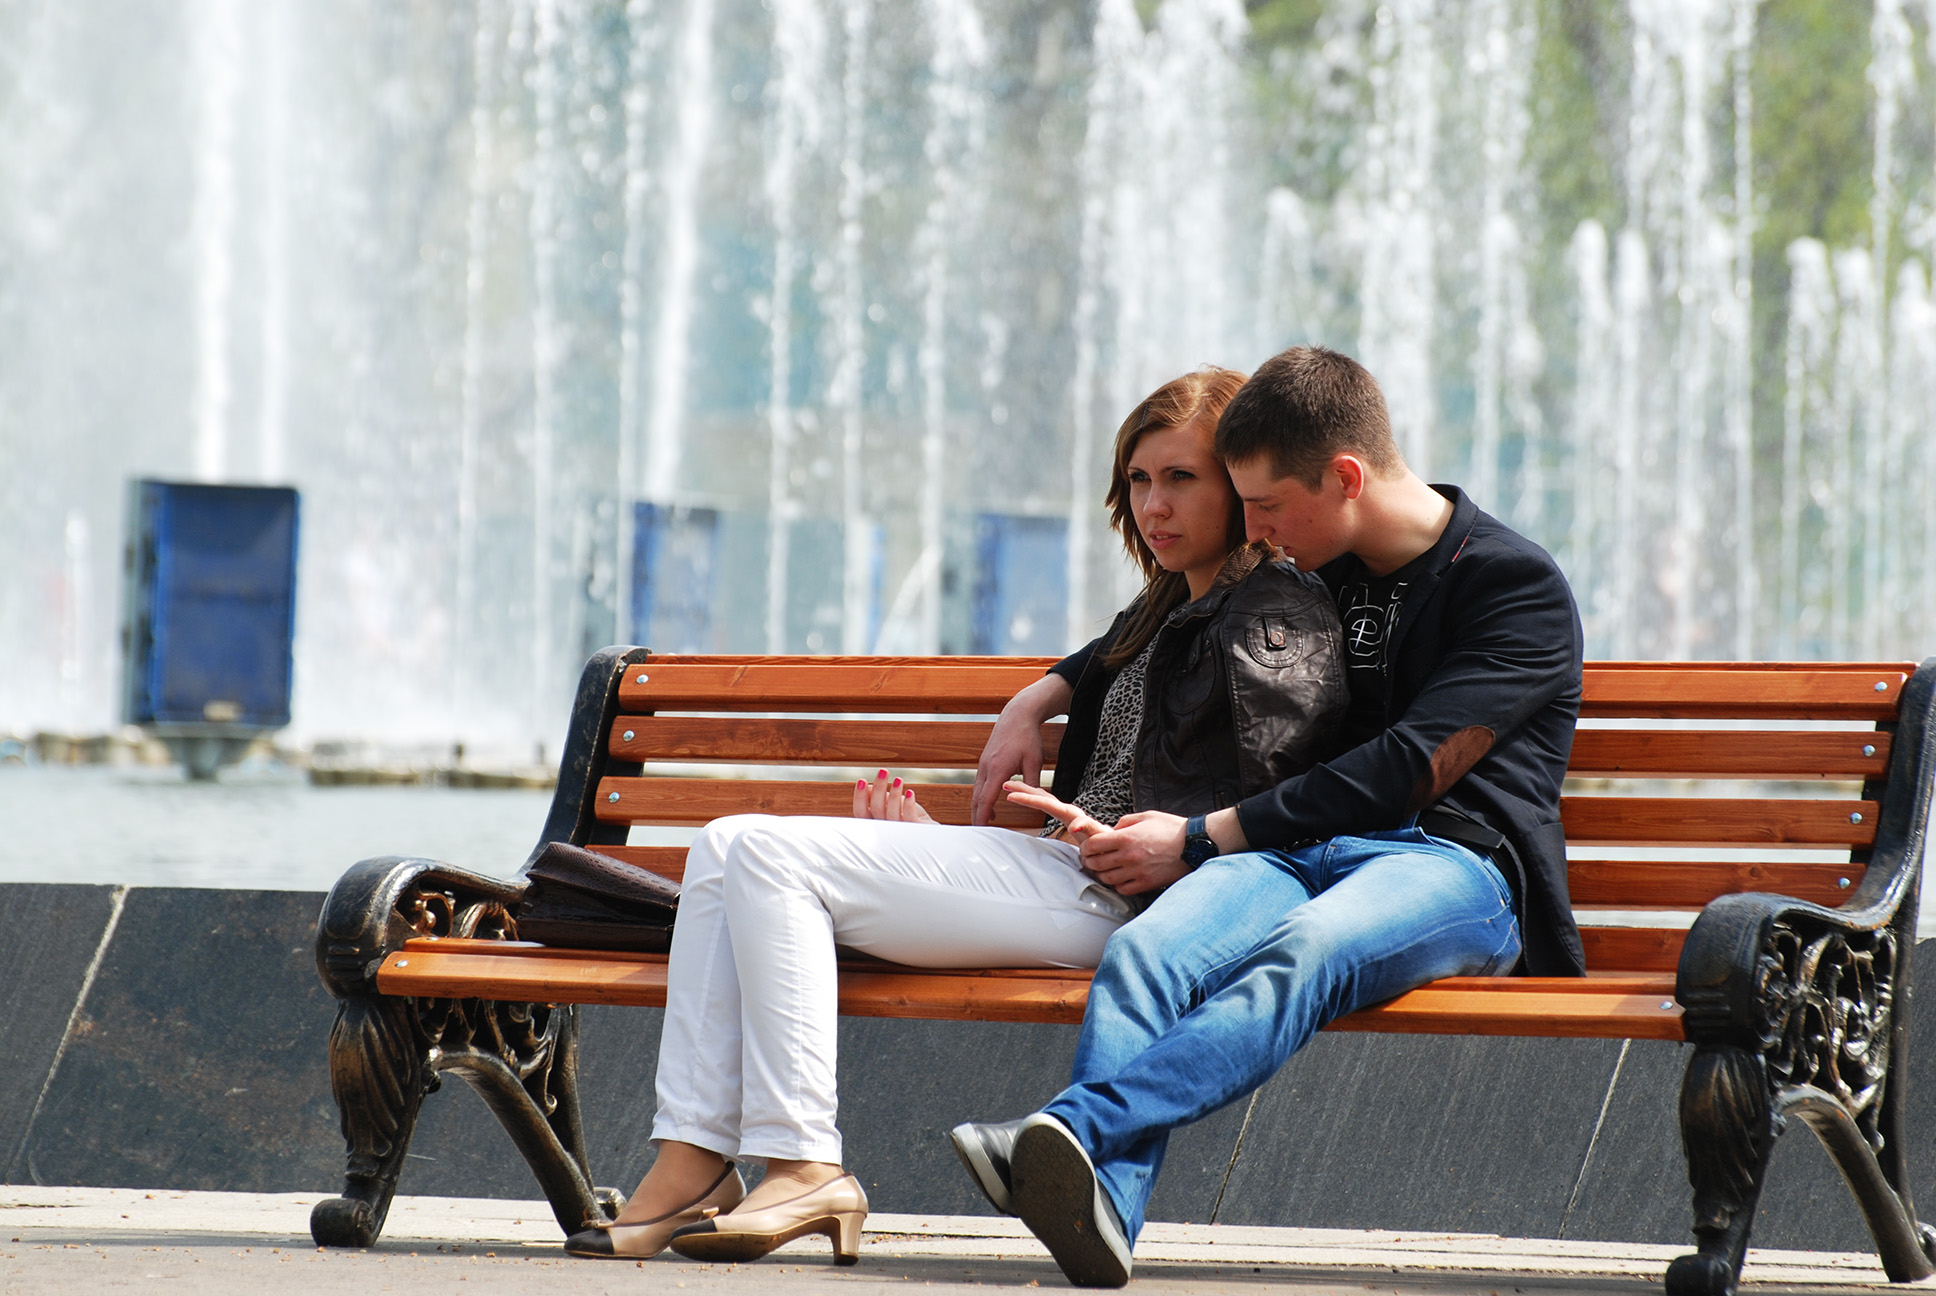
man, person, people, europe, sitting, nikon, musician, conversation, moscow, nikkor, russia, d80, 70300mm, moskau, nikond80, moscou, 70300mmf4556gvr, interaction, human positions